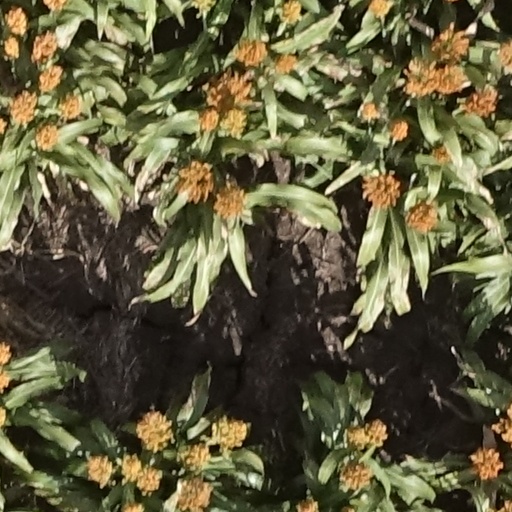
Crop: sorghum